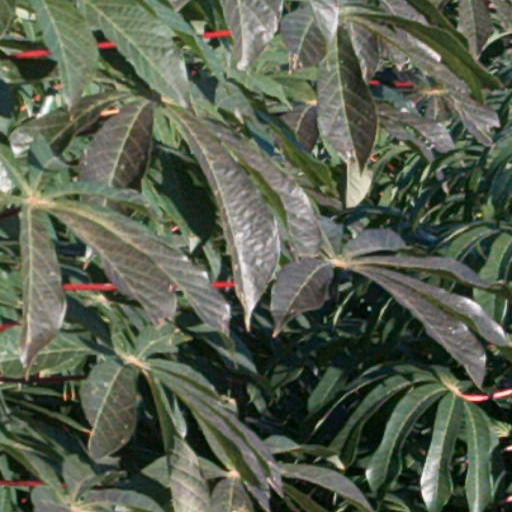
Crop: cassava